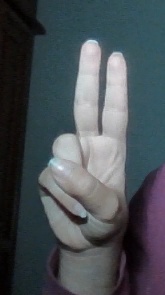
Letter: taa